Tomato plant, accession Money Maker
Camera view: tilt-top (135 deg); turntable rotation: 150 degrees
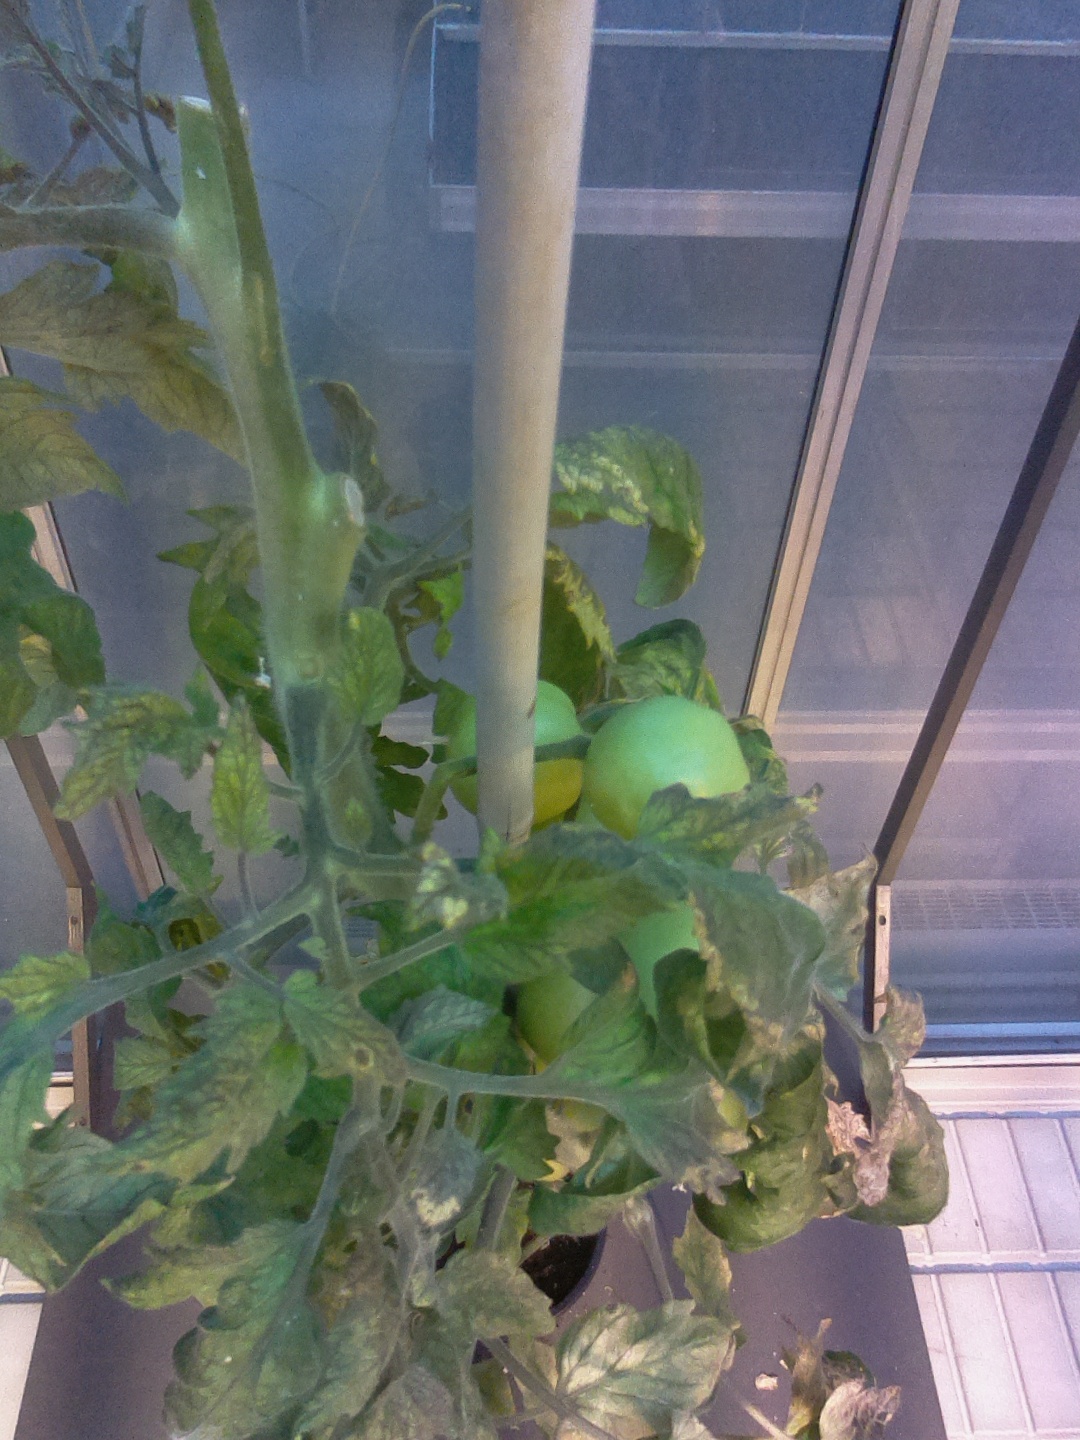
BBCH growth stage 79: 90% -100% of final fruit size